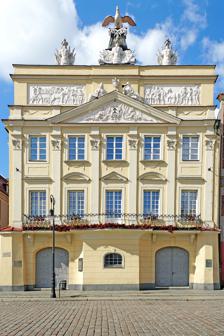
Building: Działyński Palace
Country: Poland
Year built: 1776
The facade of the palace Działyński Palace in Poznań , Poland is a Baroque palace built in  1773 to 1776. The building features a rich stucco -decorated interior of its "Red Hall" and a classicist façade decorated with sculptures. The palace serves as one of the locations of Kórnik Library today. References